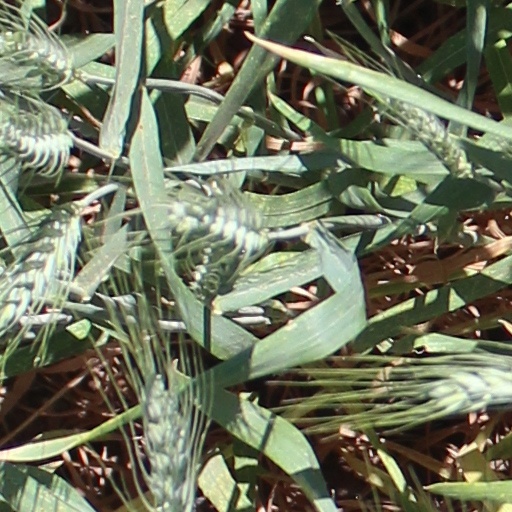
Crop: wheat